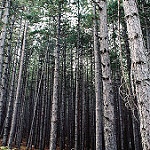
Scene: Outdoor